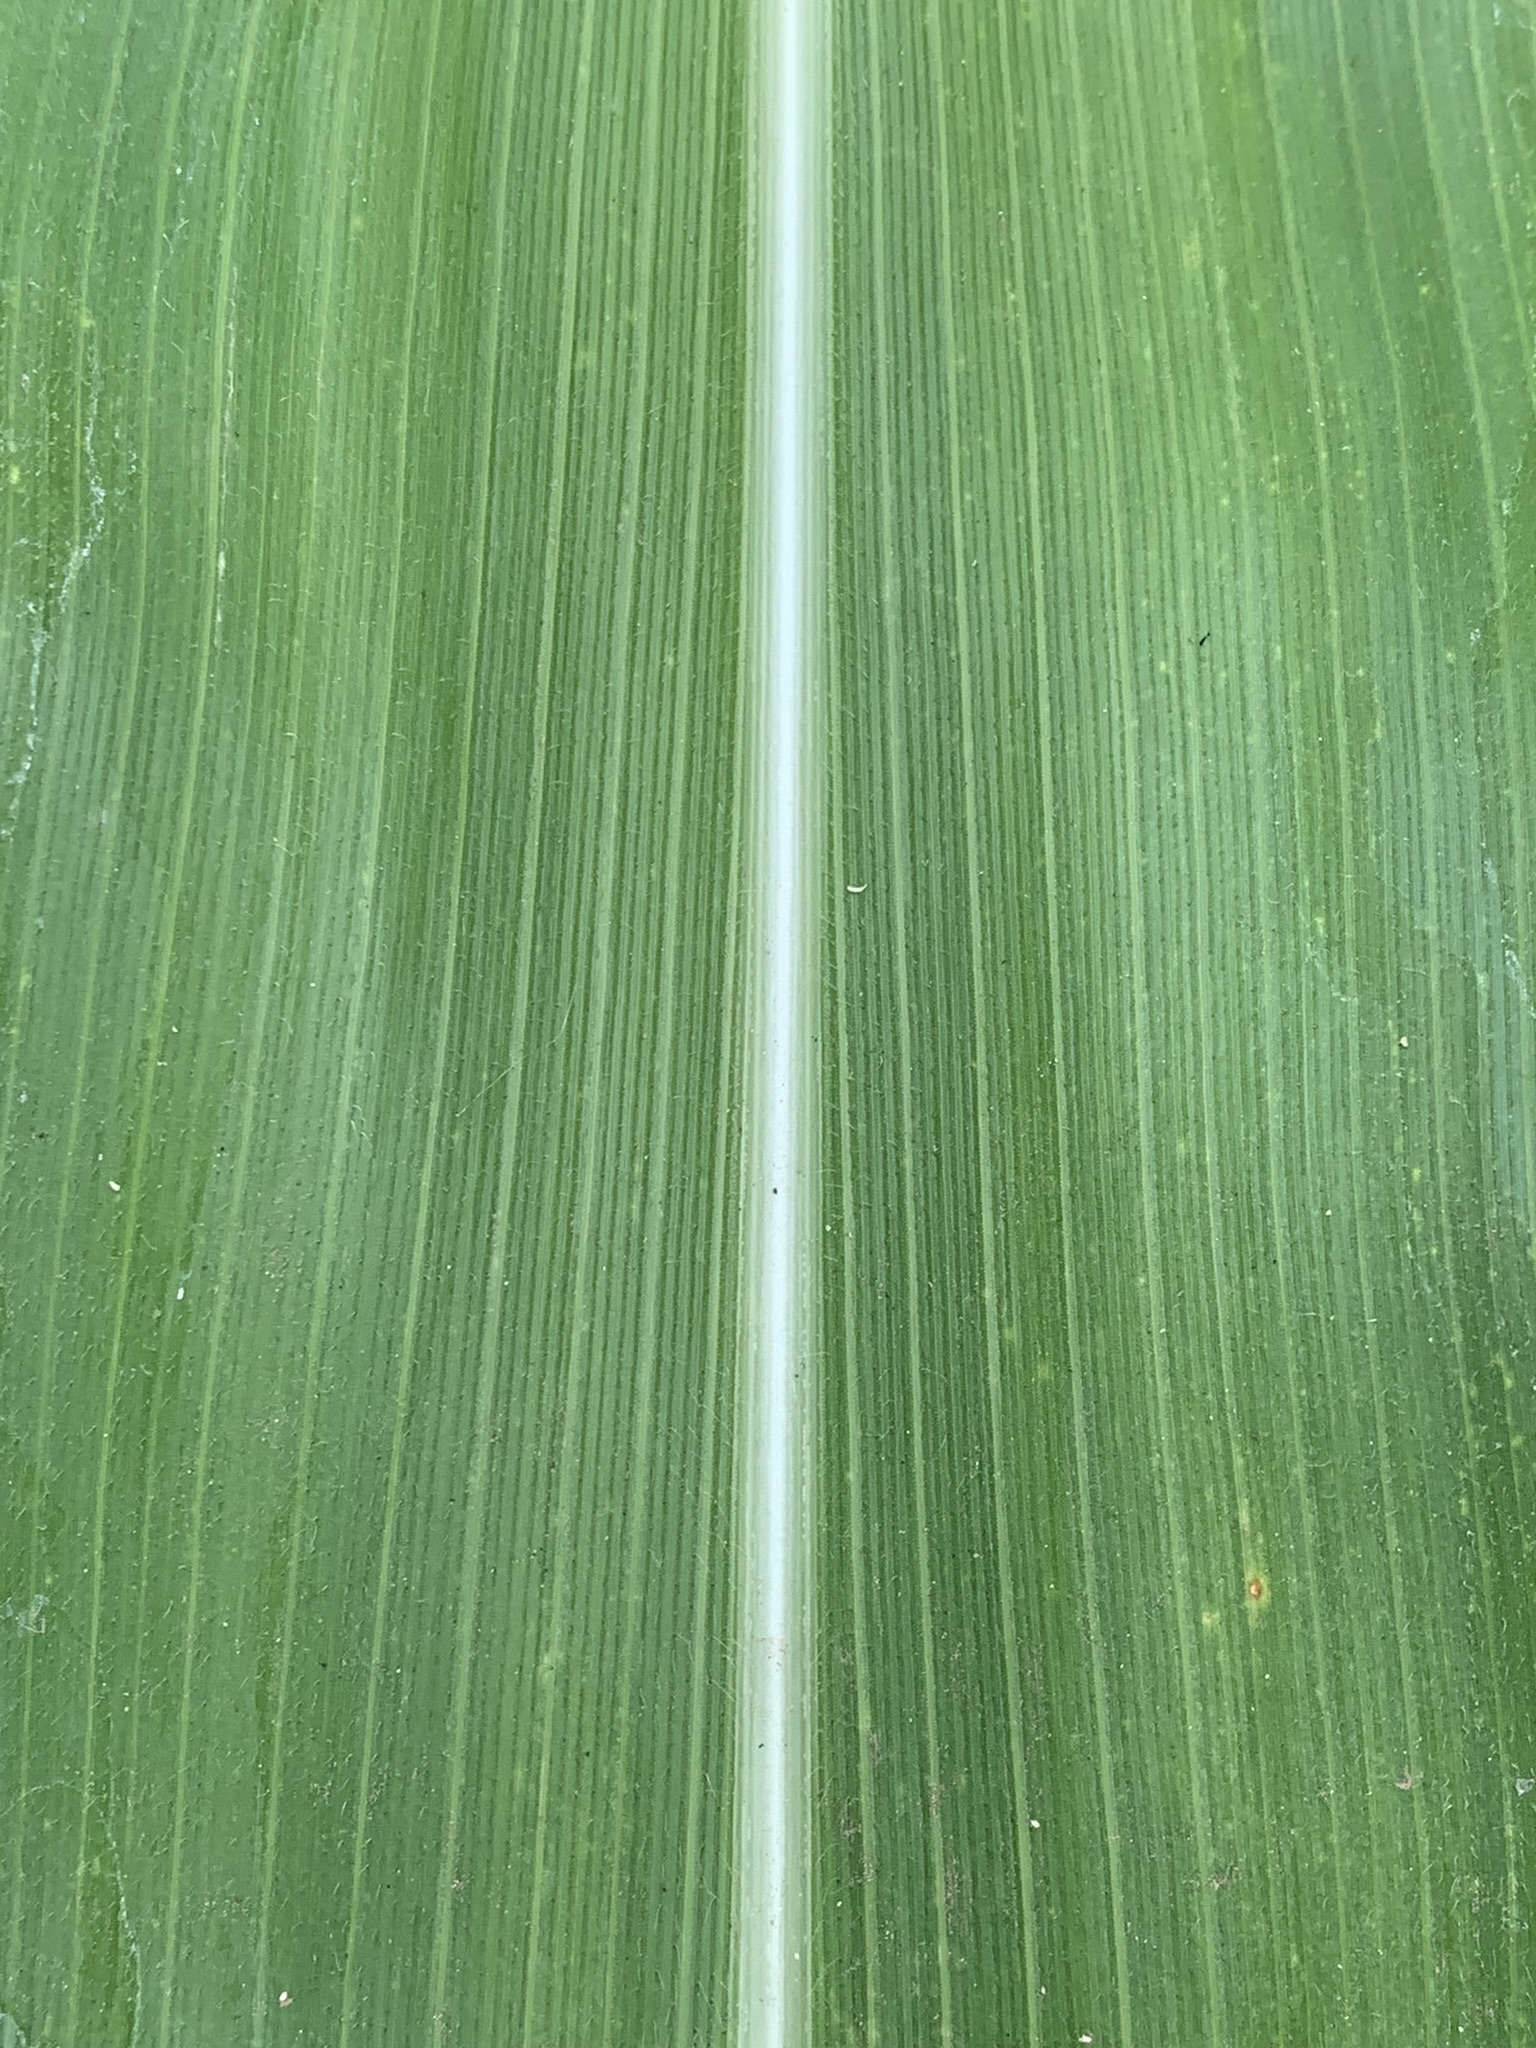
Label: Healthy